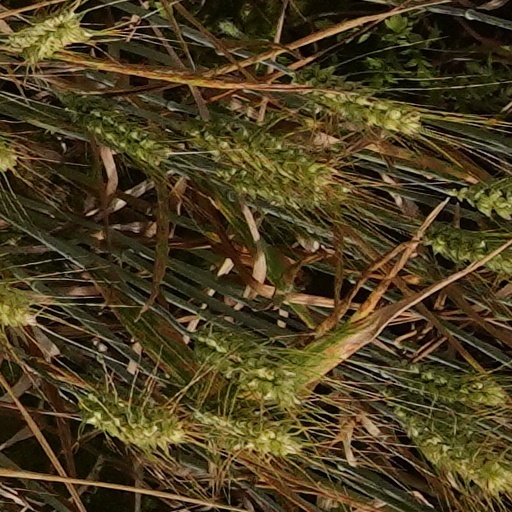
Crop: wheat